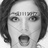
Emotion: surprise